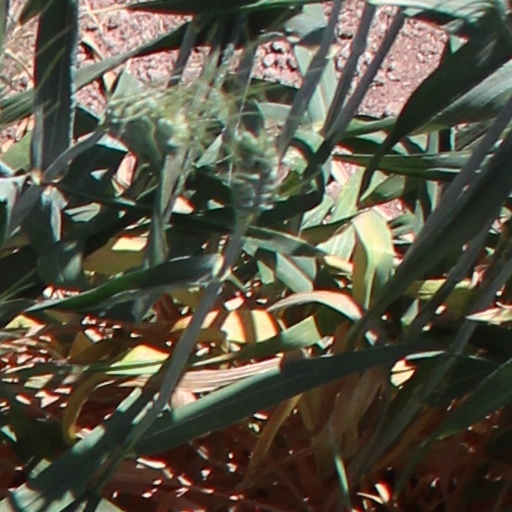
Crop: wheat